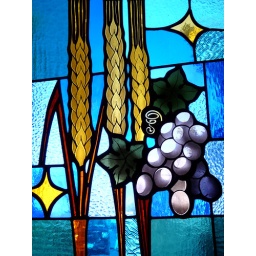
Stained glass window at St Barnabas of the Valley Eliscopal Church in Cortez, Colorado